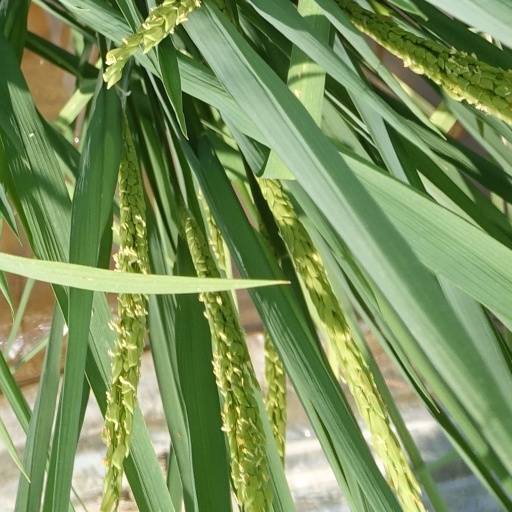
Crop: rice